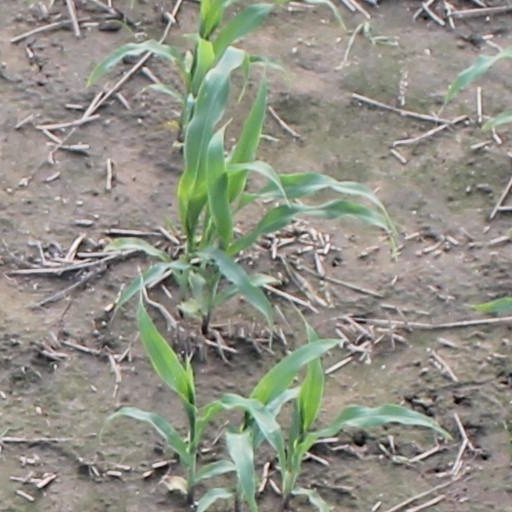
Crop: maize; corn